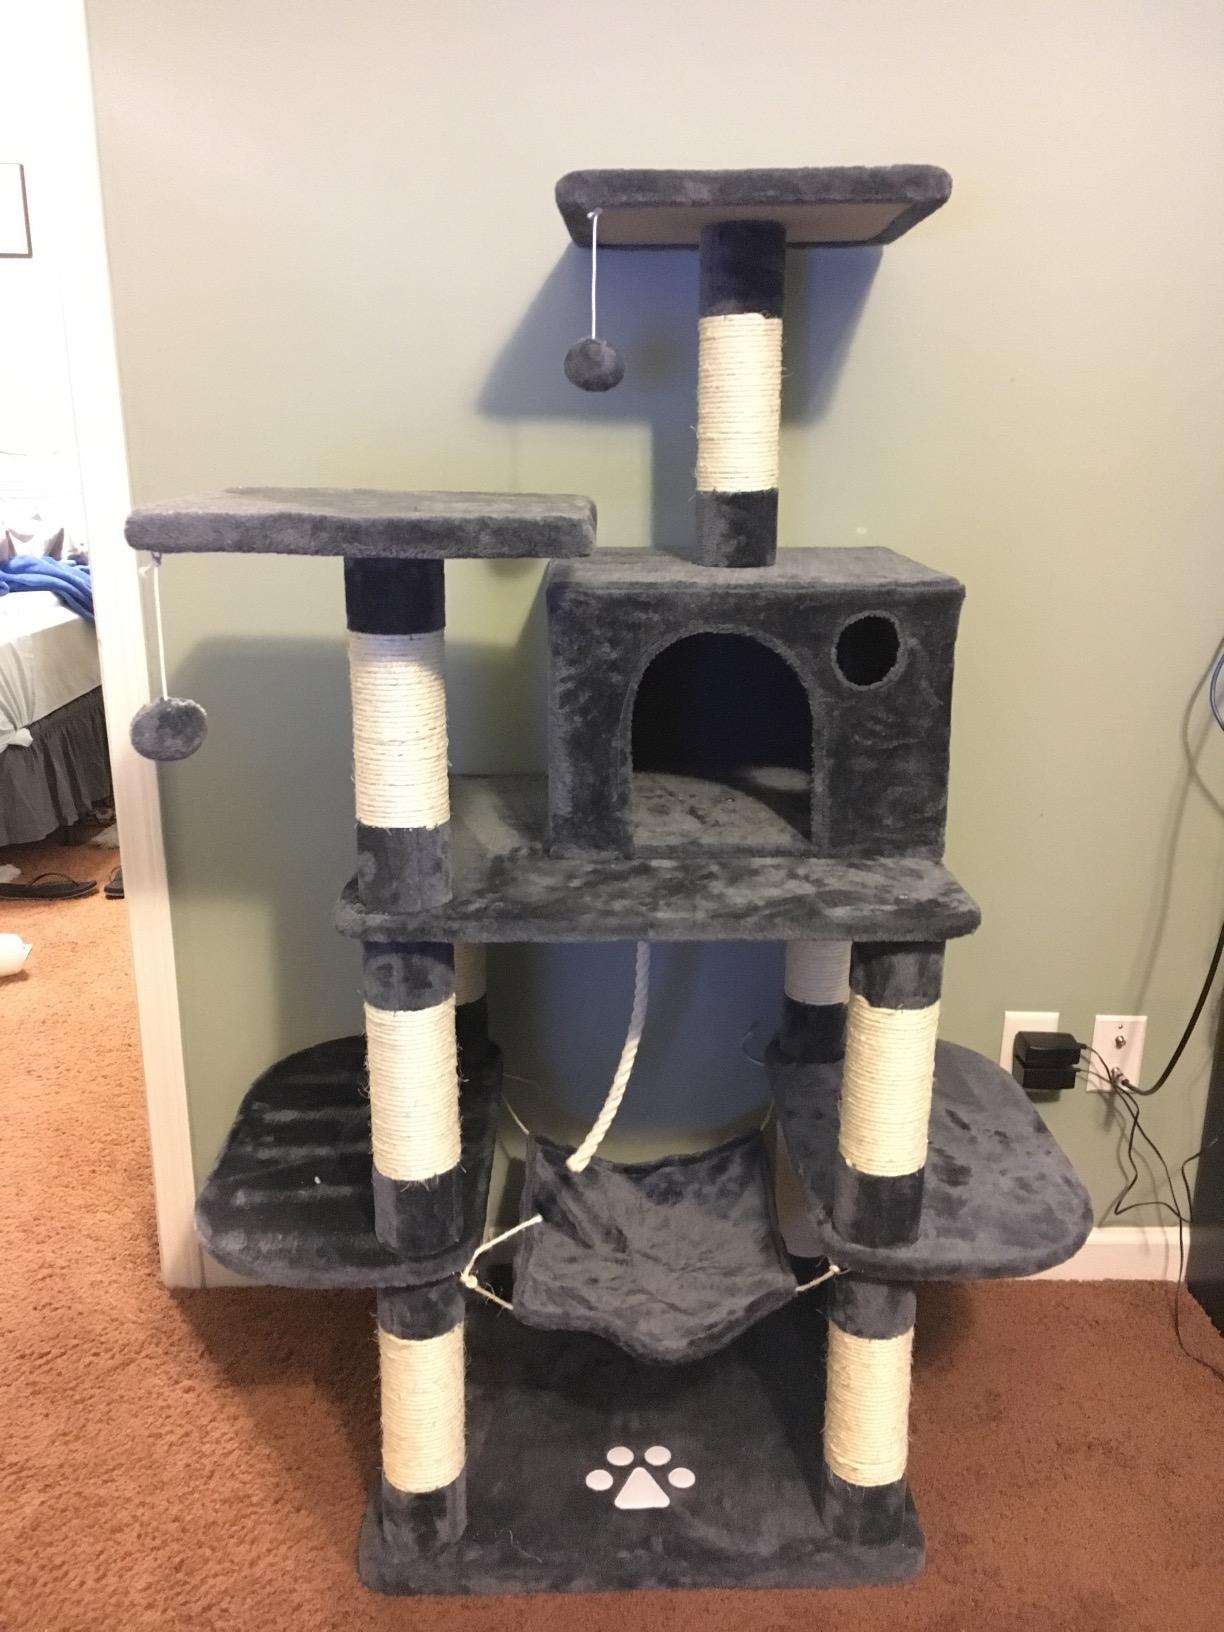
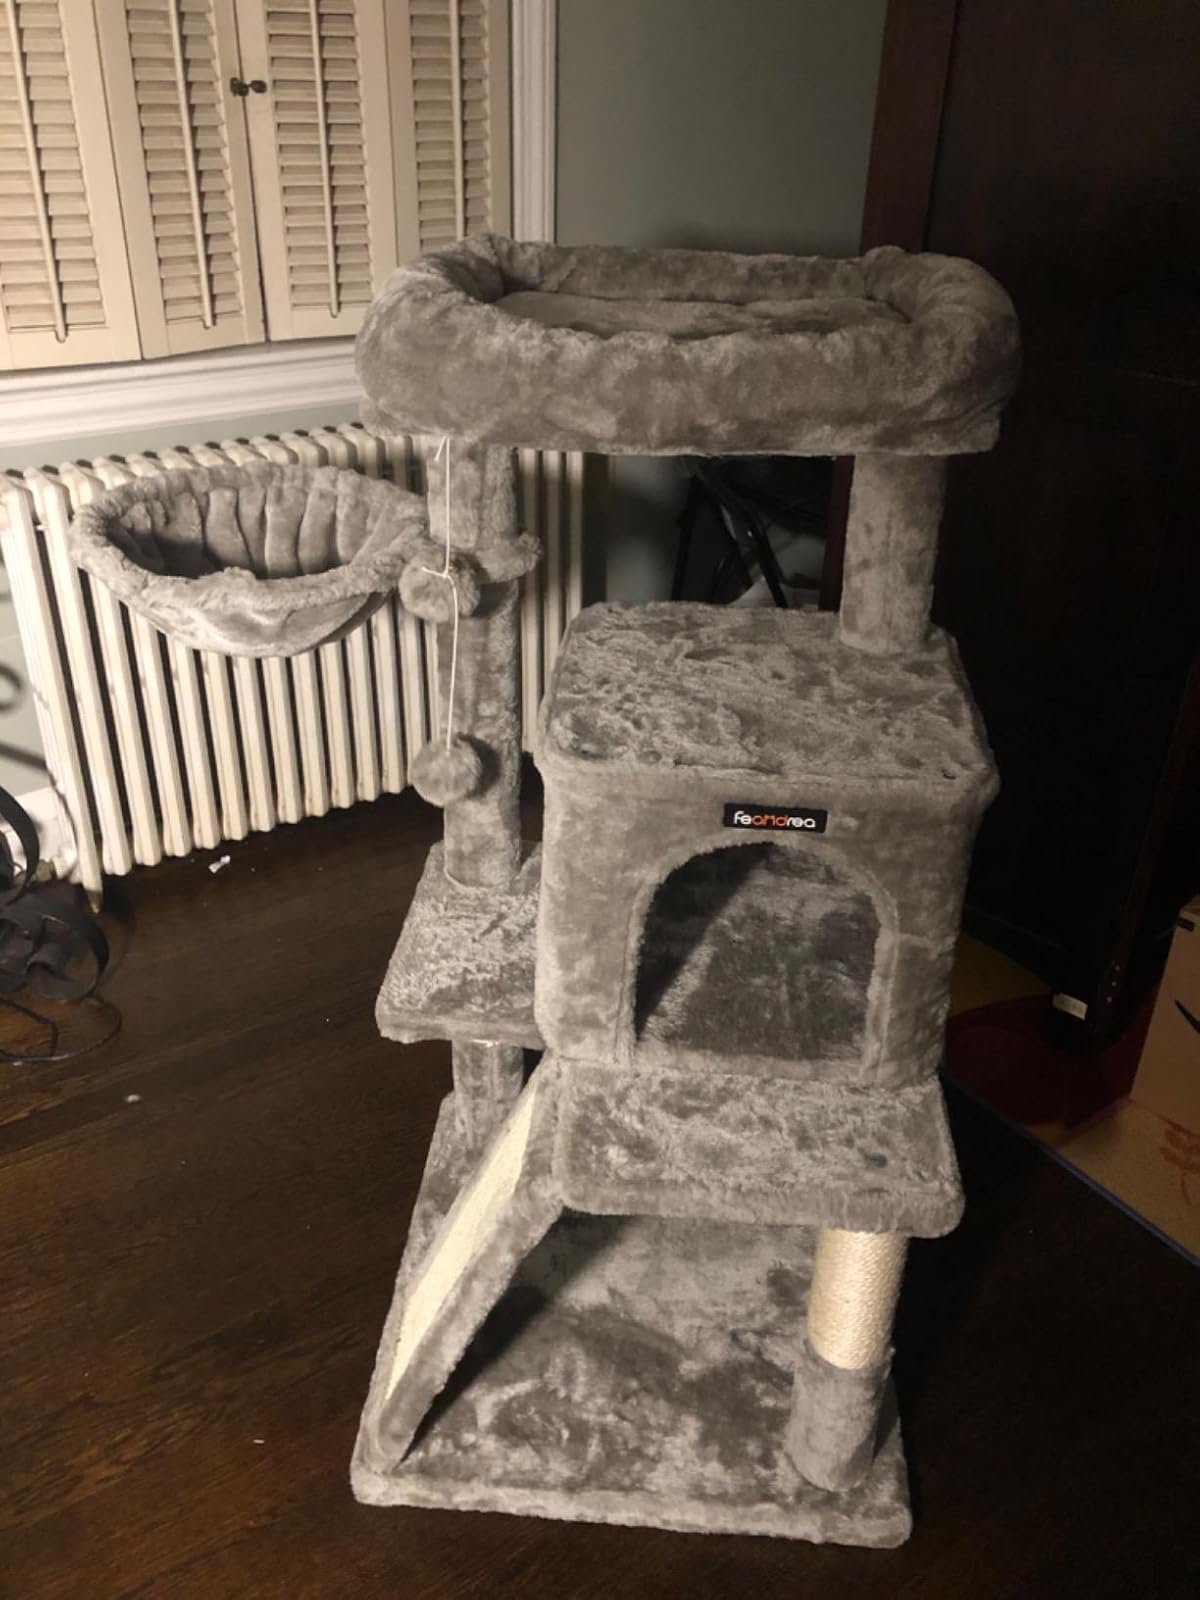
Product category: items_cat tree
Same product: no